Jeff Fortenberry

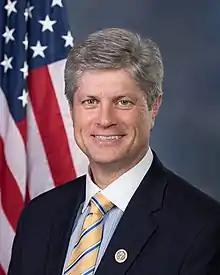
Official portrait, 2018

Jeffrey Lane Fortenberry (born December 27, 1960) is an American politician. He served in the United States House of Representatives from 2005 to 2022, representing as a member of the Republican Party.